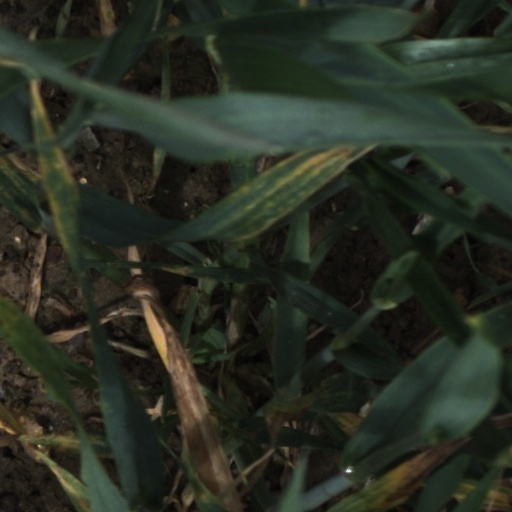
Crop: wheat